Fair Work Act 2009

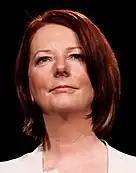
Julia Gillard

Gillard stated in a speech to the Australian Labor Law Association her ambition was to 'establish long-term stability in [the Australian industrial] relations system'. Beginning with the "Industrial Relations Act 1988," the preceding two decades had been a prolonged period of repeated and substantial change to the Australian industrial landscape. The system following the passing of the Act was the first Australian labour law regime to last a full ten years in operation since the conciliation and arbitration model which characterised Australian industrial relations for much of the previous century.